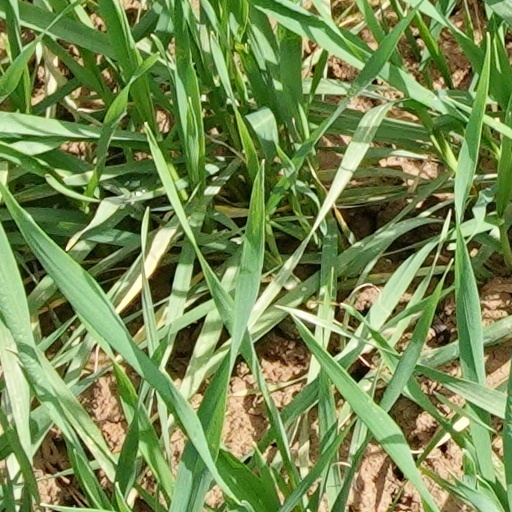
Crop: wheat